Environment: lab
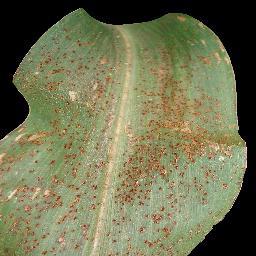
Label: common_rust